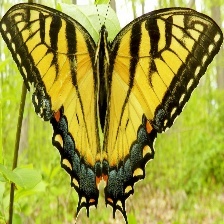
Species: YELLOW SWALLOW TAIL